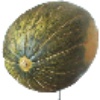
Label: melon_piel_de_sapo